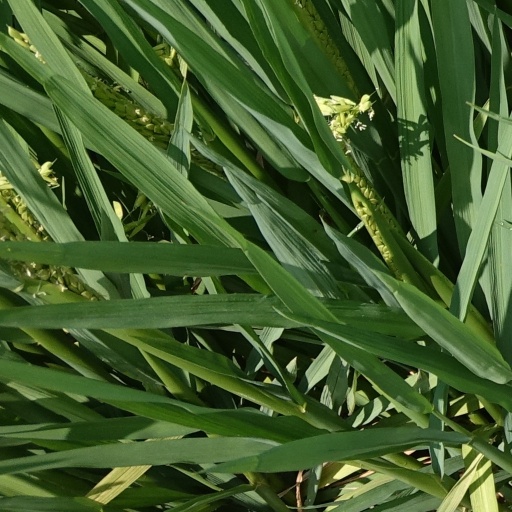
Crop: rice